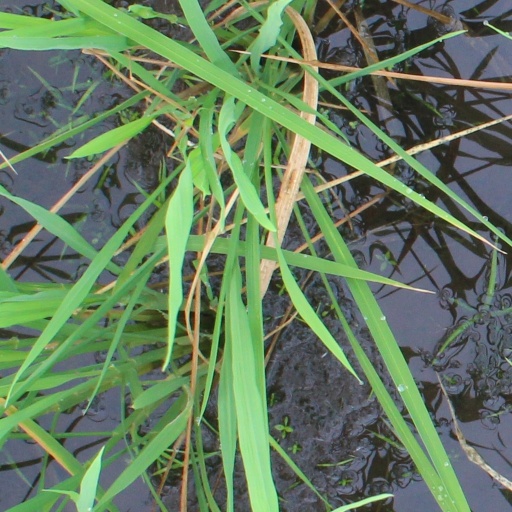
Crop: rice